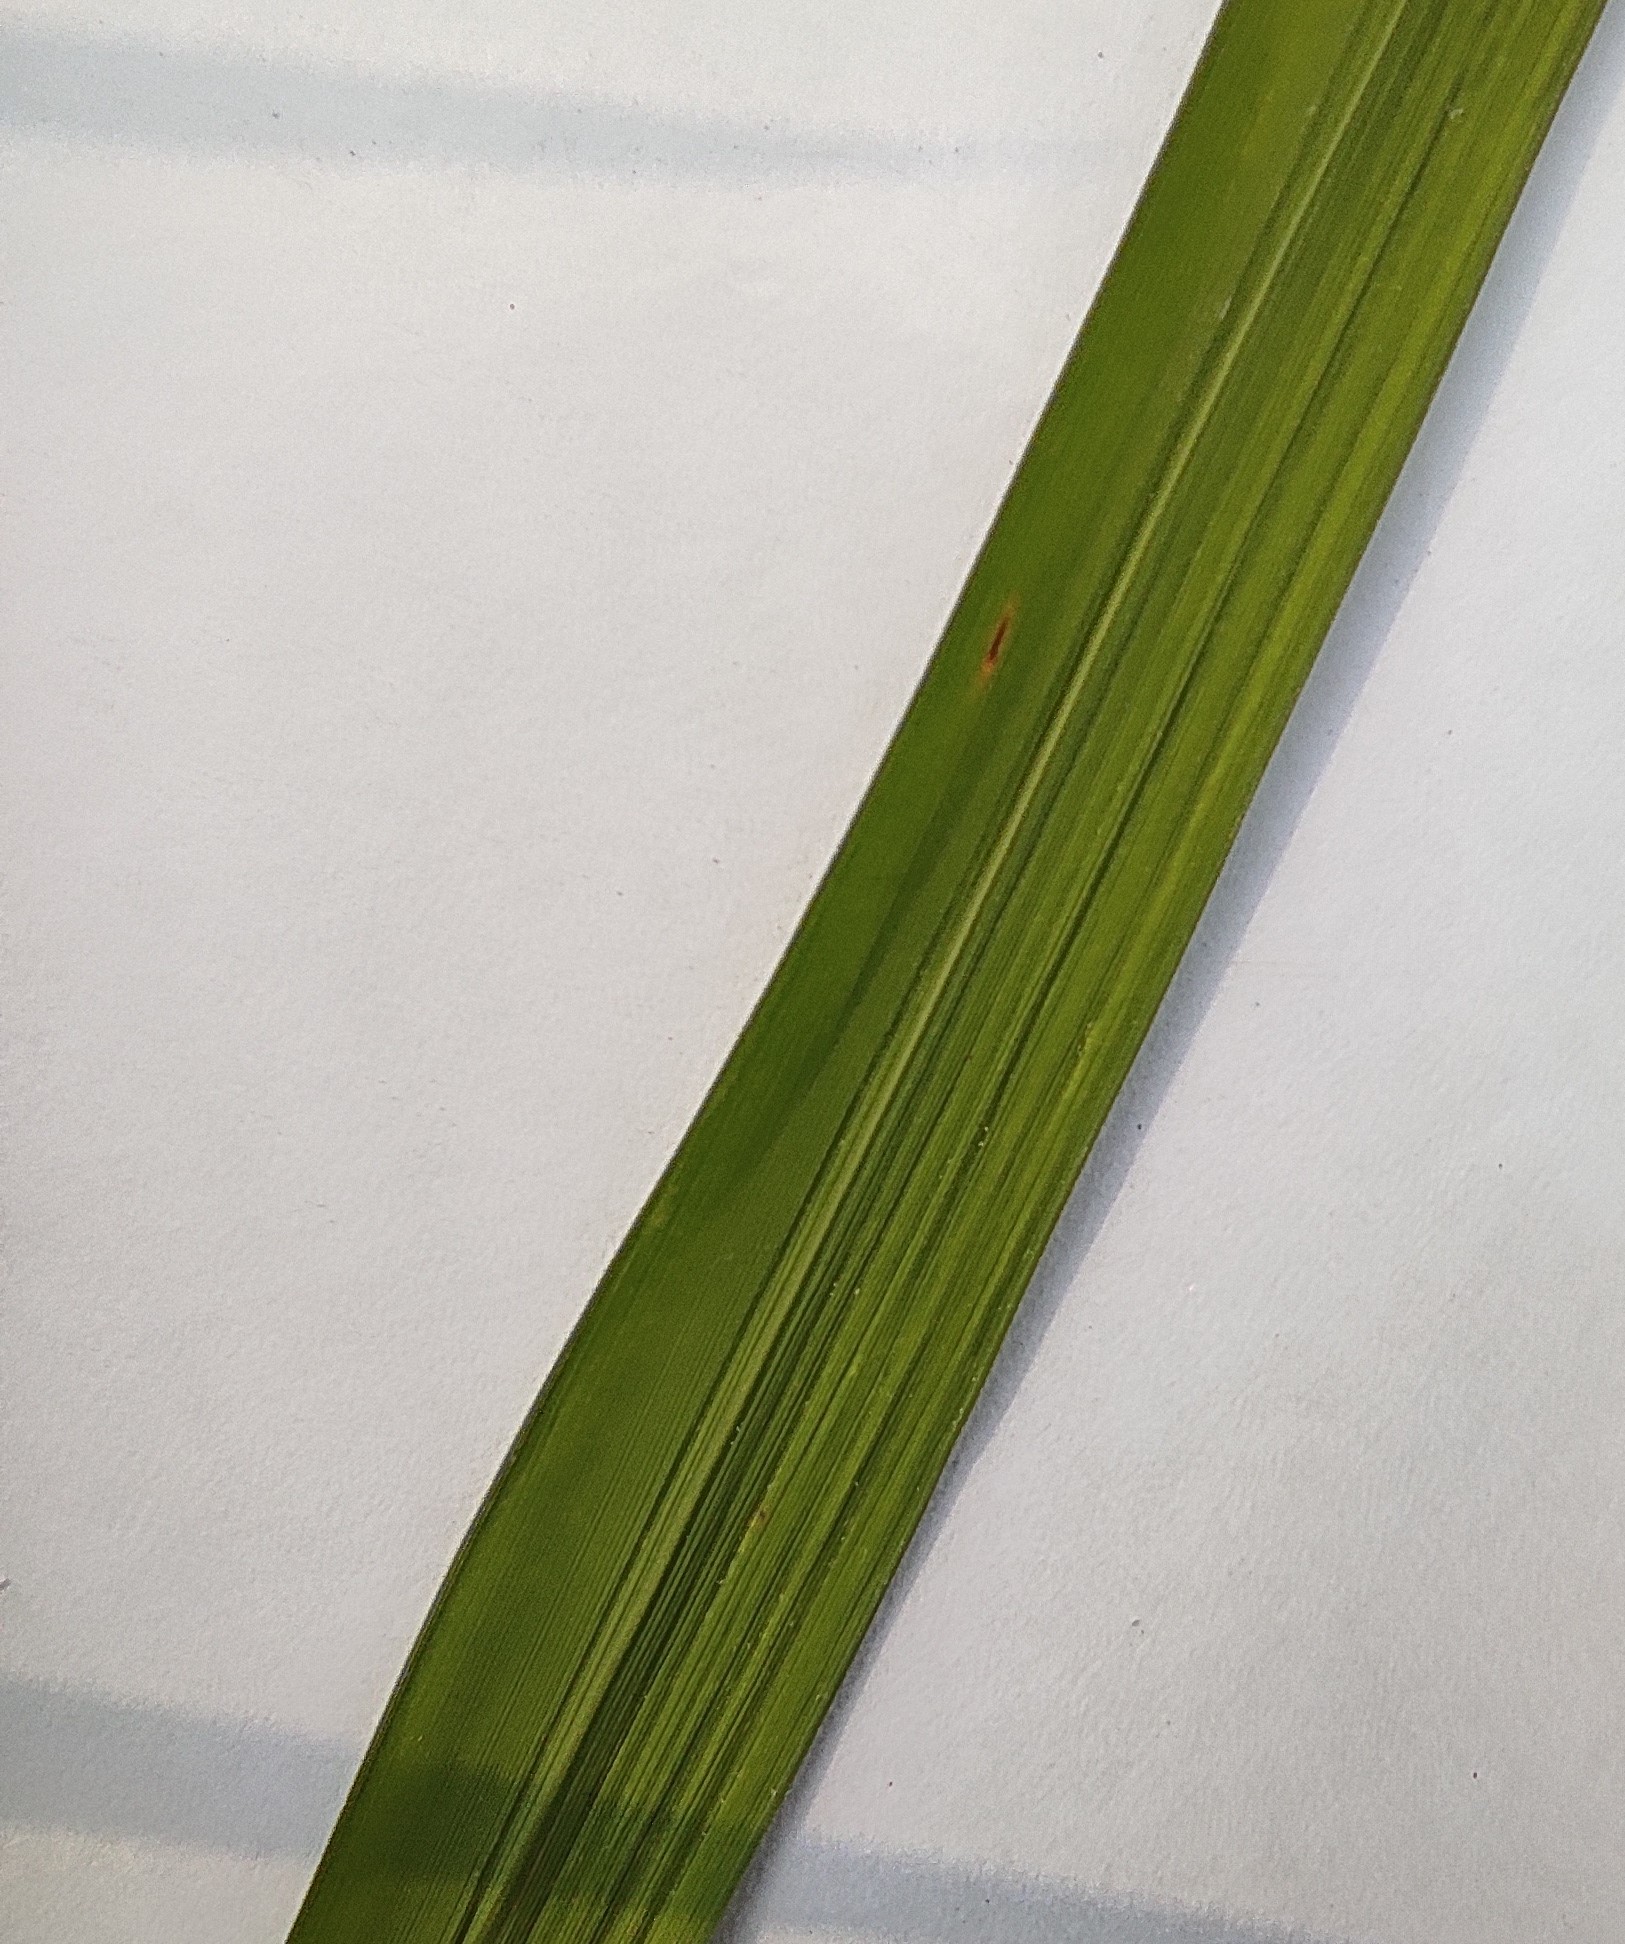
Label: Healthy